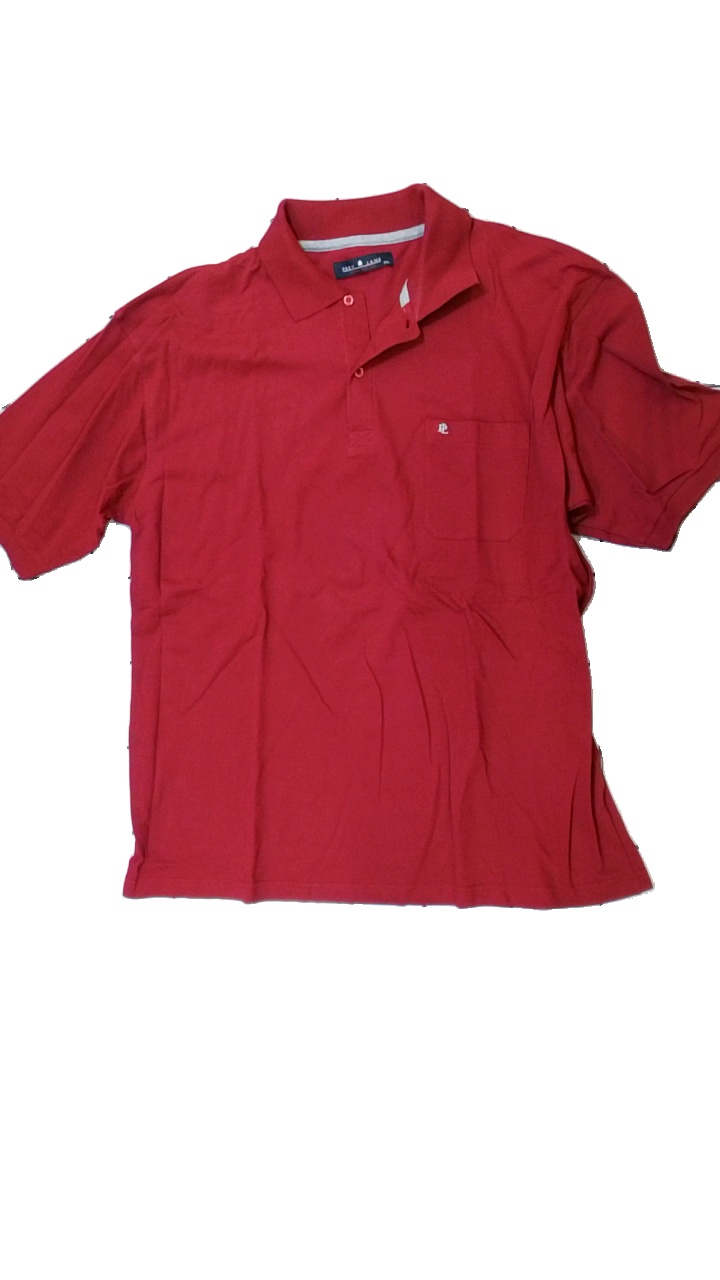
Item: Top (Men)
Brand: Park Lane
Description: röd pike, liten fläck på arm
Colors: Red
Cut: Regular
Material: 100% cotton
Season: All
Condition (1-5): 4
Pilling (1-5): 5
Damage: fläck
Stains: Minor
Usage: Reuse
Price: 50-100